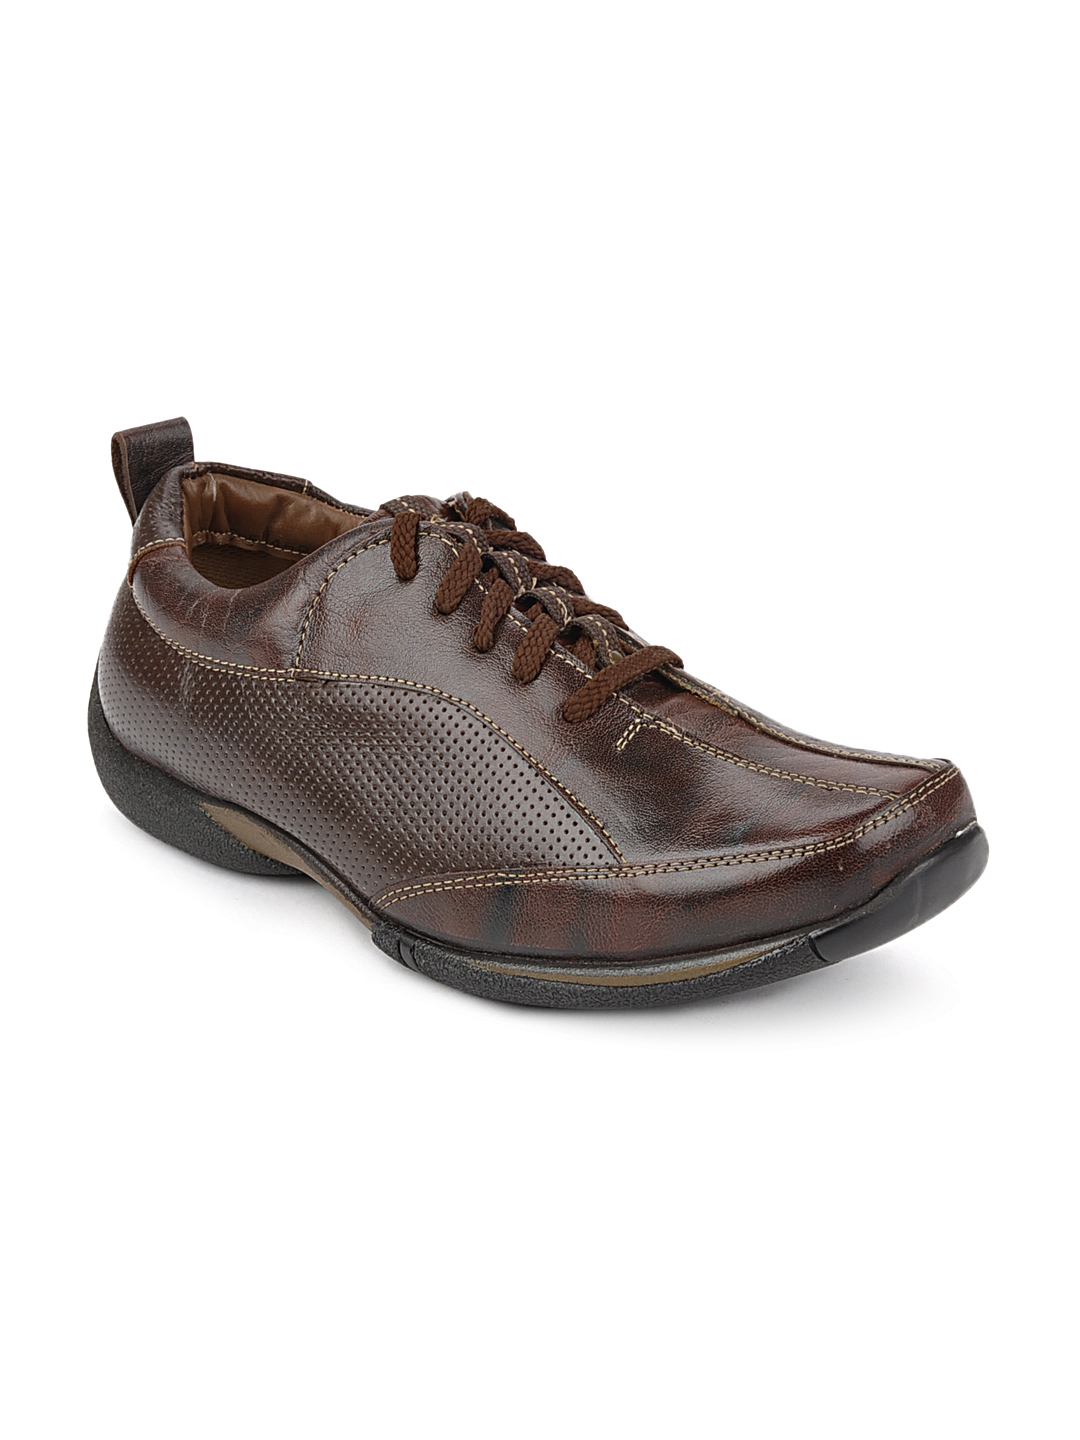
Buckaroo Men Dark Brown Cargo Leather Casual Shoes
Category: Footwear / Shoes / Casual Shoes
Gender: Men
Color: Brown
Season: Summer 2011
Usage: Smart Casual